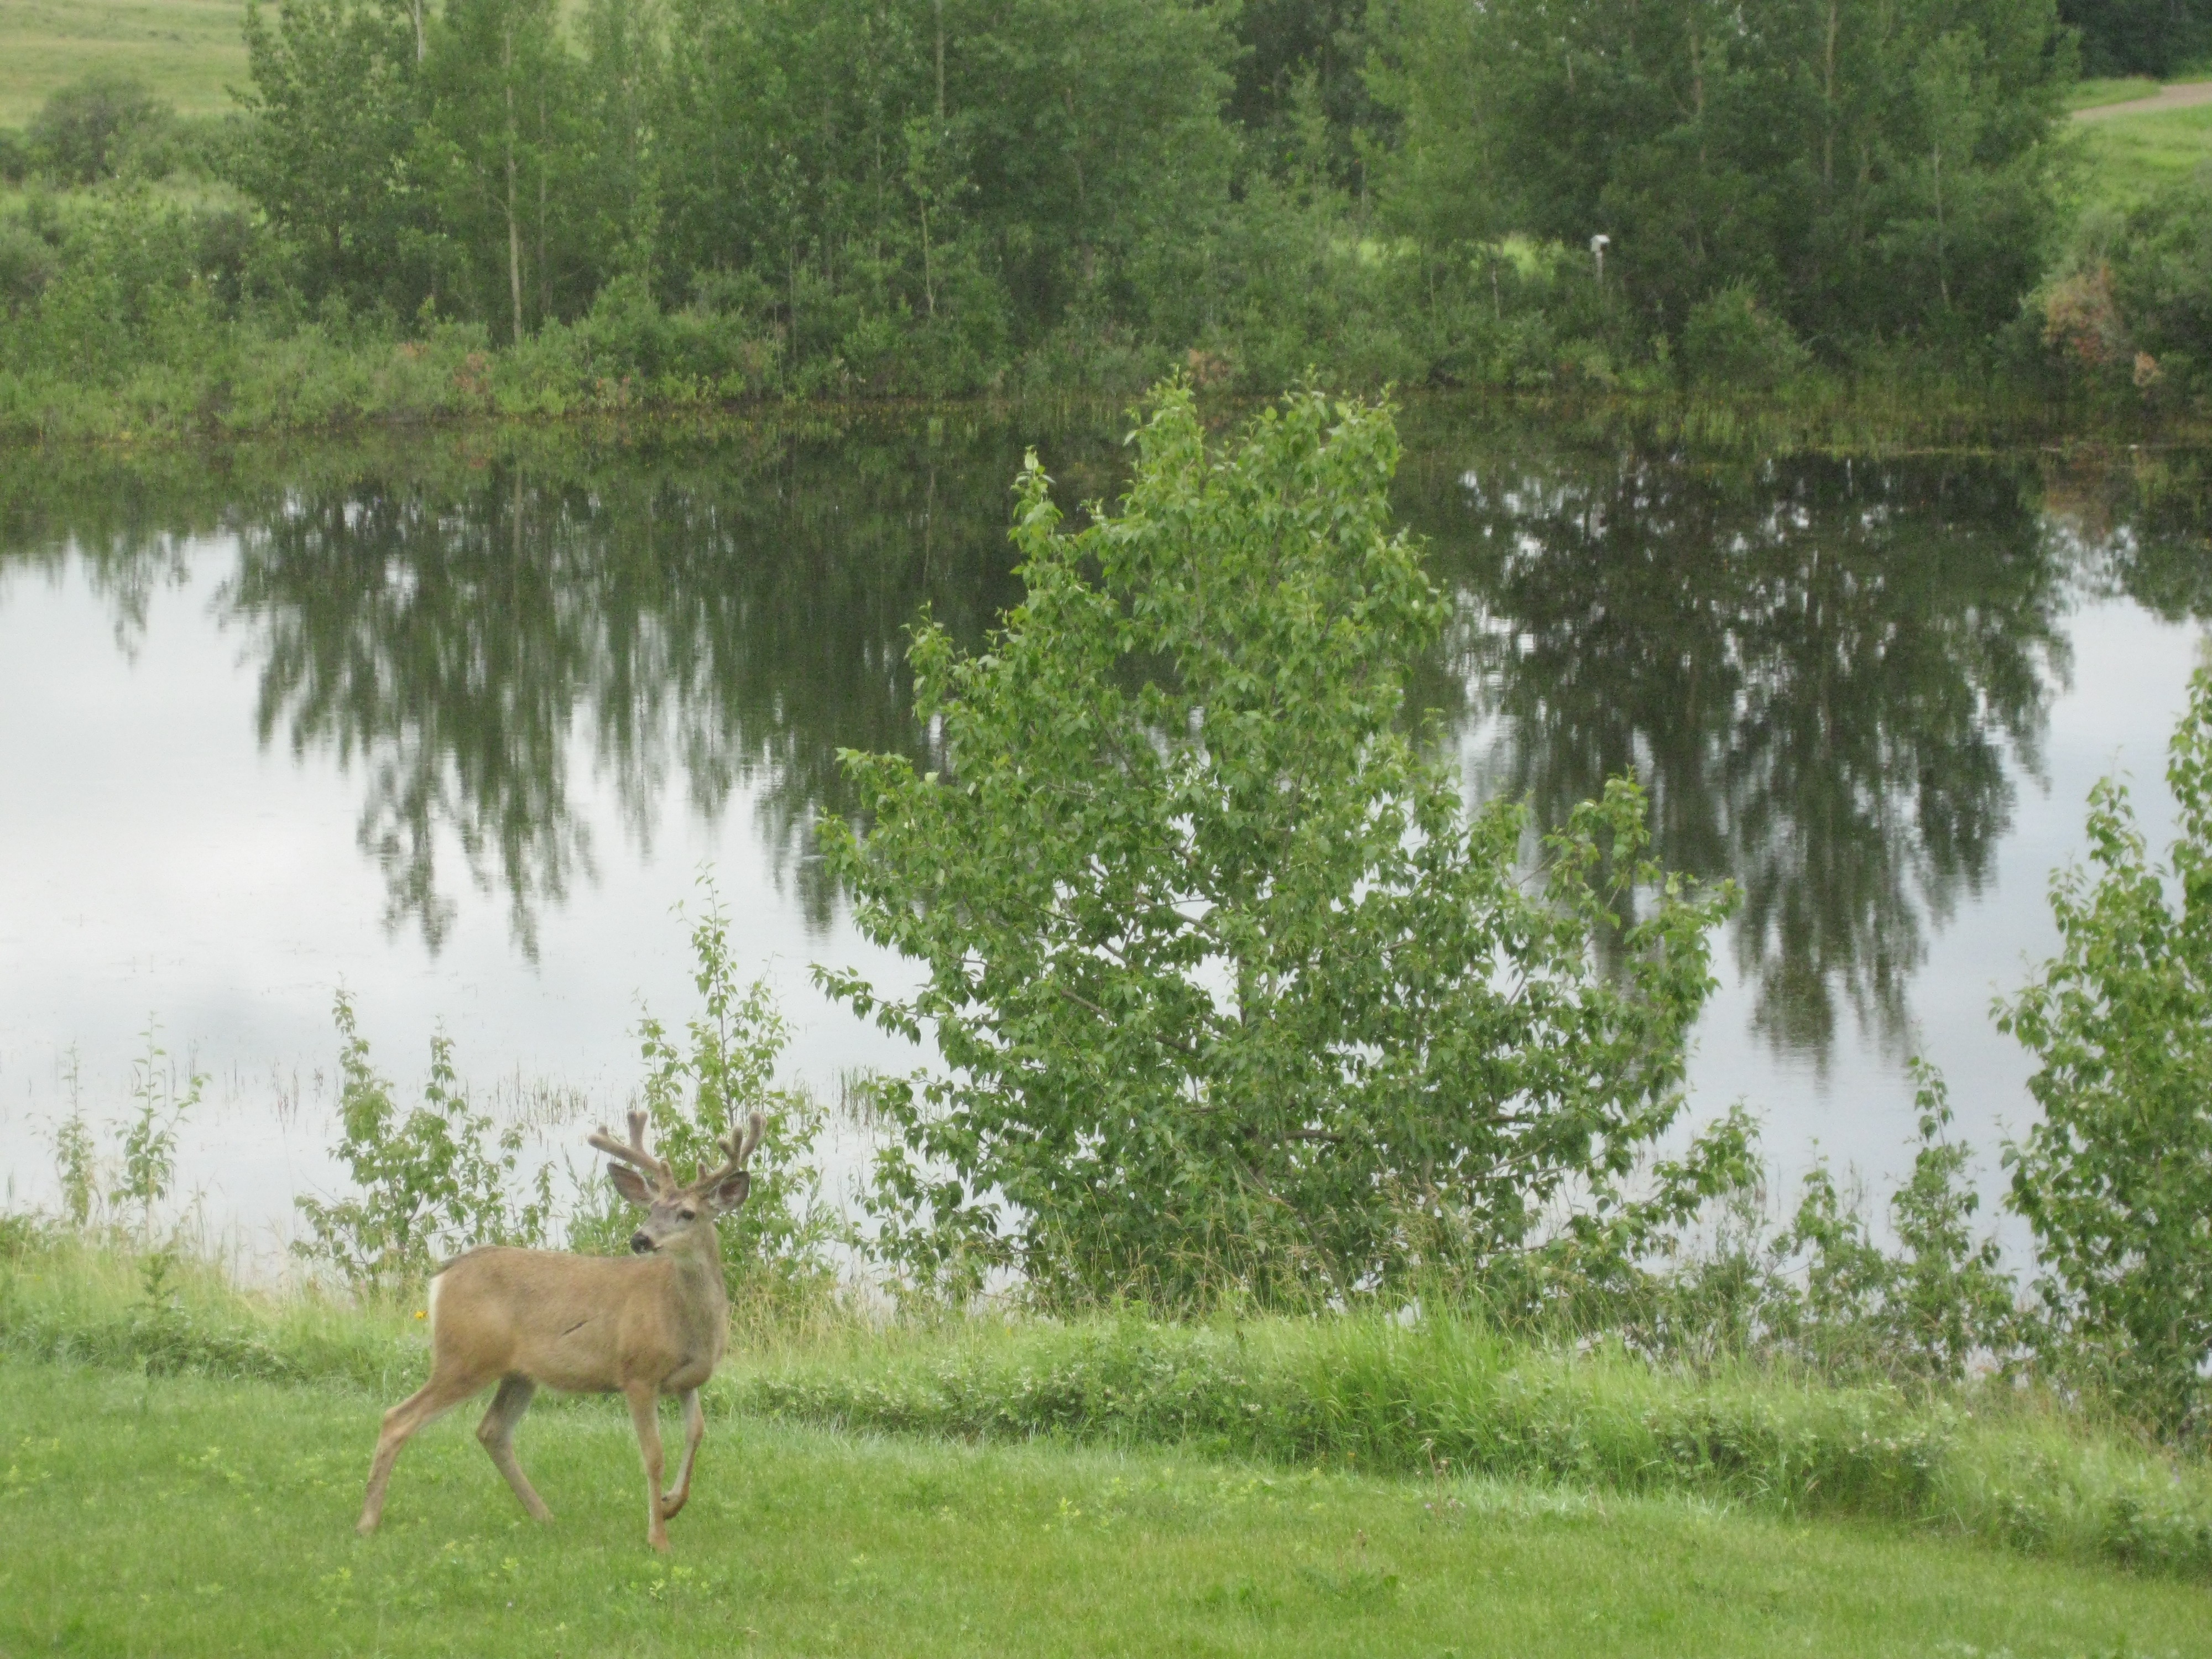
meadow, prairie, wildlife, deer, pasture, grazing, fauna, grassland, habitat, ecosystem, nature reserve